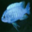
Label: aquarium_fish